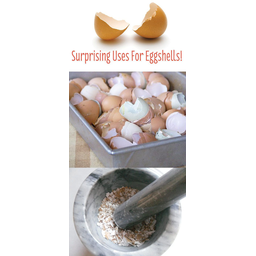
Label: eggshells